Multilingualism

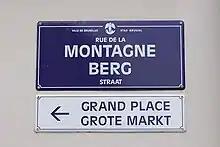
A bilingual sign in Brussels, the capital of Belgium. In Brussels, both Dutch and French are official languages.

A multilingual person is someone who can communicate in more than one language actively (through speaking, writing, or signing). Multilingual people can logically speak any language they write in (aside from mute multilingual people), but they cannot necessarily write in any language they speak. More specifically, bilingual and trilingual people are those in comparable situations involving two or three languages, respectively. A multilingual person is generally referred to as a polyglot, a term that may also refer to people who learn multiple languages as a hobby.